Descendants of Smith

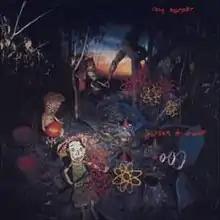
Cover art of Garden of Uranium

"All tracks credited to Roy Harper, except" Laughing Inside "- Roy Harper/Nick Harper"